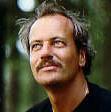
Age: 67